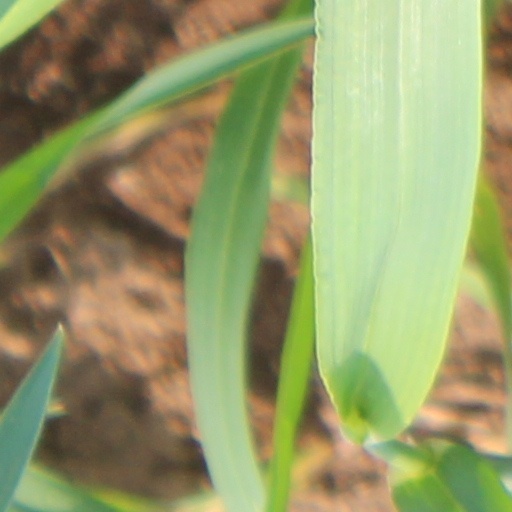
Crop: wheat